Japanese Mexicans

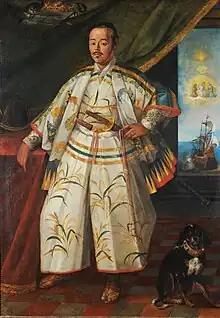
Hasekura Tsunenaga, the samurai who led the Japanese delegation to Mexico in 1613.

In the years 1613 through 1620, several diplomatic missions occurred on behalf of Japan to the Vatican, traveling through New Spain (arriving in Acapulco and departing from Veracruz) and visiting various ports of call in Europe. Although the final destination was not Mexico, this mission is viewed as the beginning of Japan–Mexico relations. They were led by Hasekura Tsunenaga, who was accompanied by more than one hundred Japanese Christians and merchants; as well as twenty-two samurai under the shōgun Tokugawa Ieyasu. A fight occurred in 1614 in which a Japanese samurai stabbed a Spanish soldier, Sebastián Vizcaíno. This was witnessed and recorded by historian Chimalpahin, who was the grandson of an Aztec nobleman. Some of Tsunega's delegation would stay and marry the local Mexicans.